South Shields

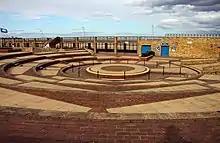
The amphitheatre

The last shipbuilder, John Readhead & Sons, closed in 1984 and the last pit, Westoe Colliery, closed in 1993. Today, the town relies largely on service industries, whilst many residents commute to work in nearby Newcastle upon Tyne, Gateshead, North Tyneside and Sunderland.